Takeyuki Watanabe

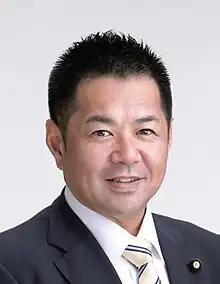
Official portrait, 2021

Takeyuki Watanabe (born April 18, 1968, in Gifu Prefecture, Japan) is a Japanese politician who has served as a member of the House of Councillors of Japan since 2010. He represents the Gifu at-large district and is a member of the Liberal Democratic Party.